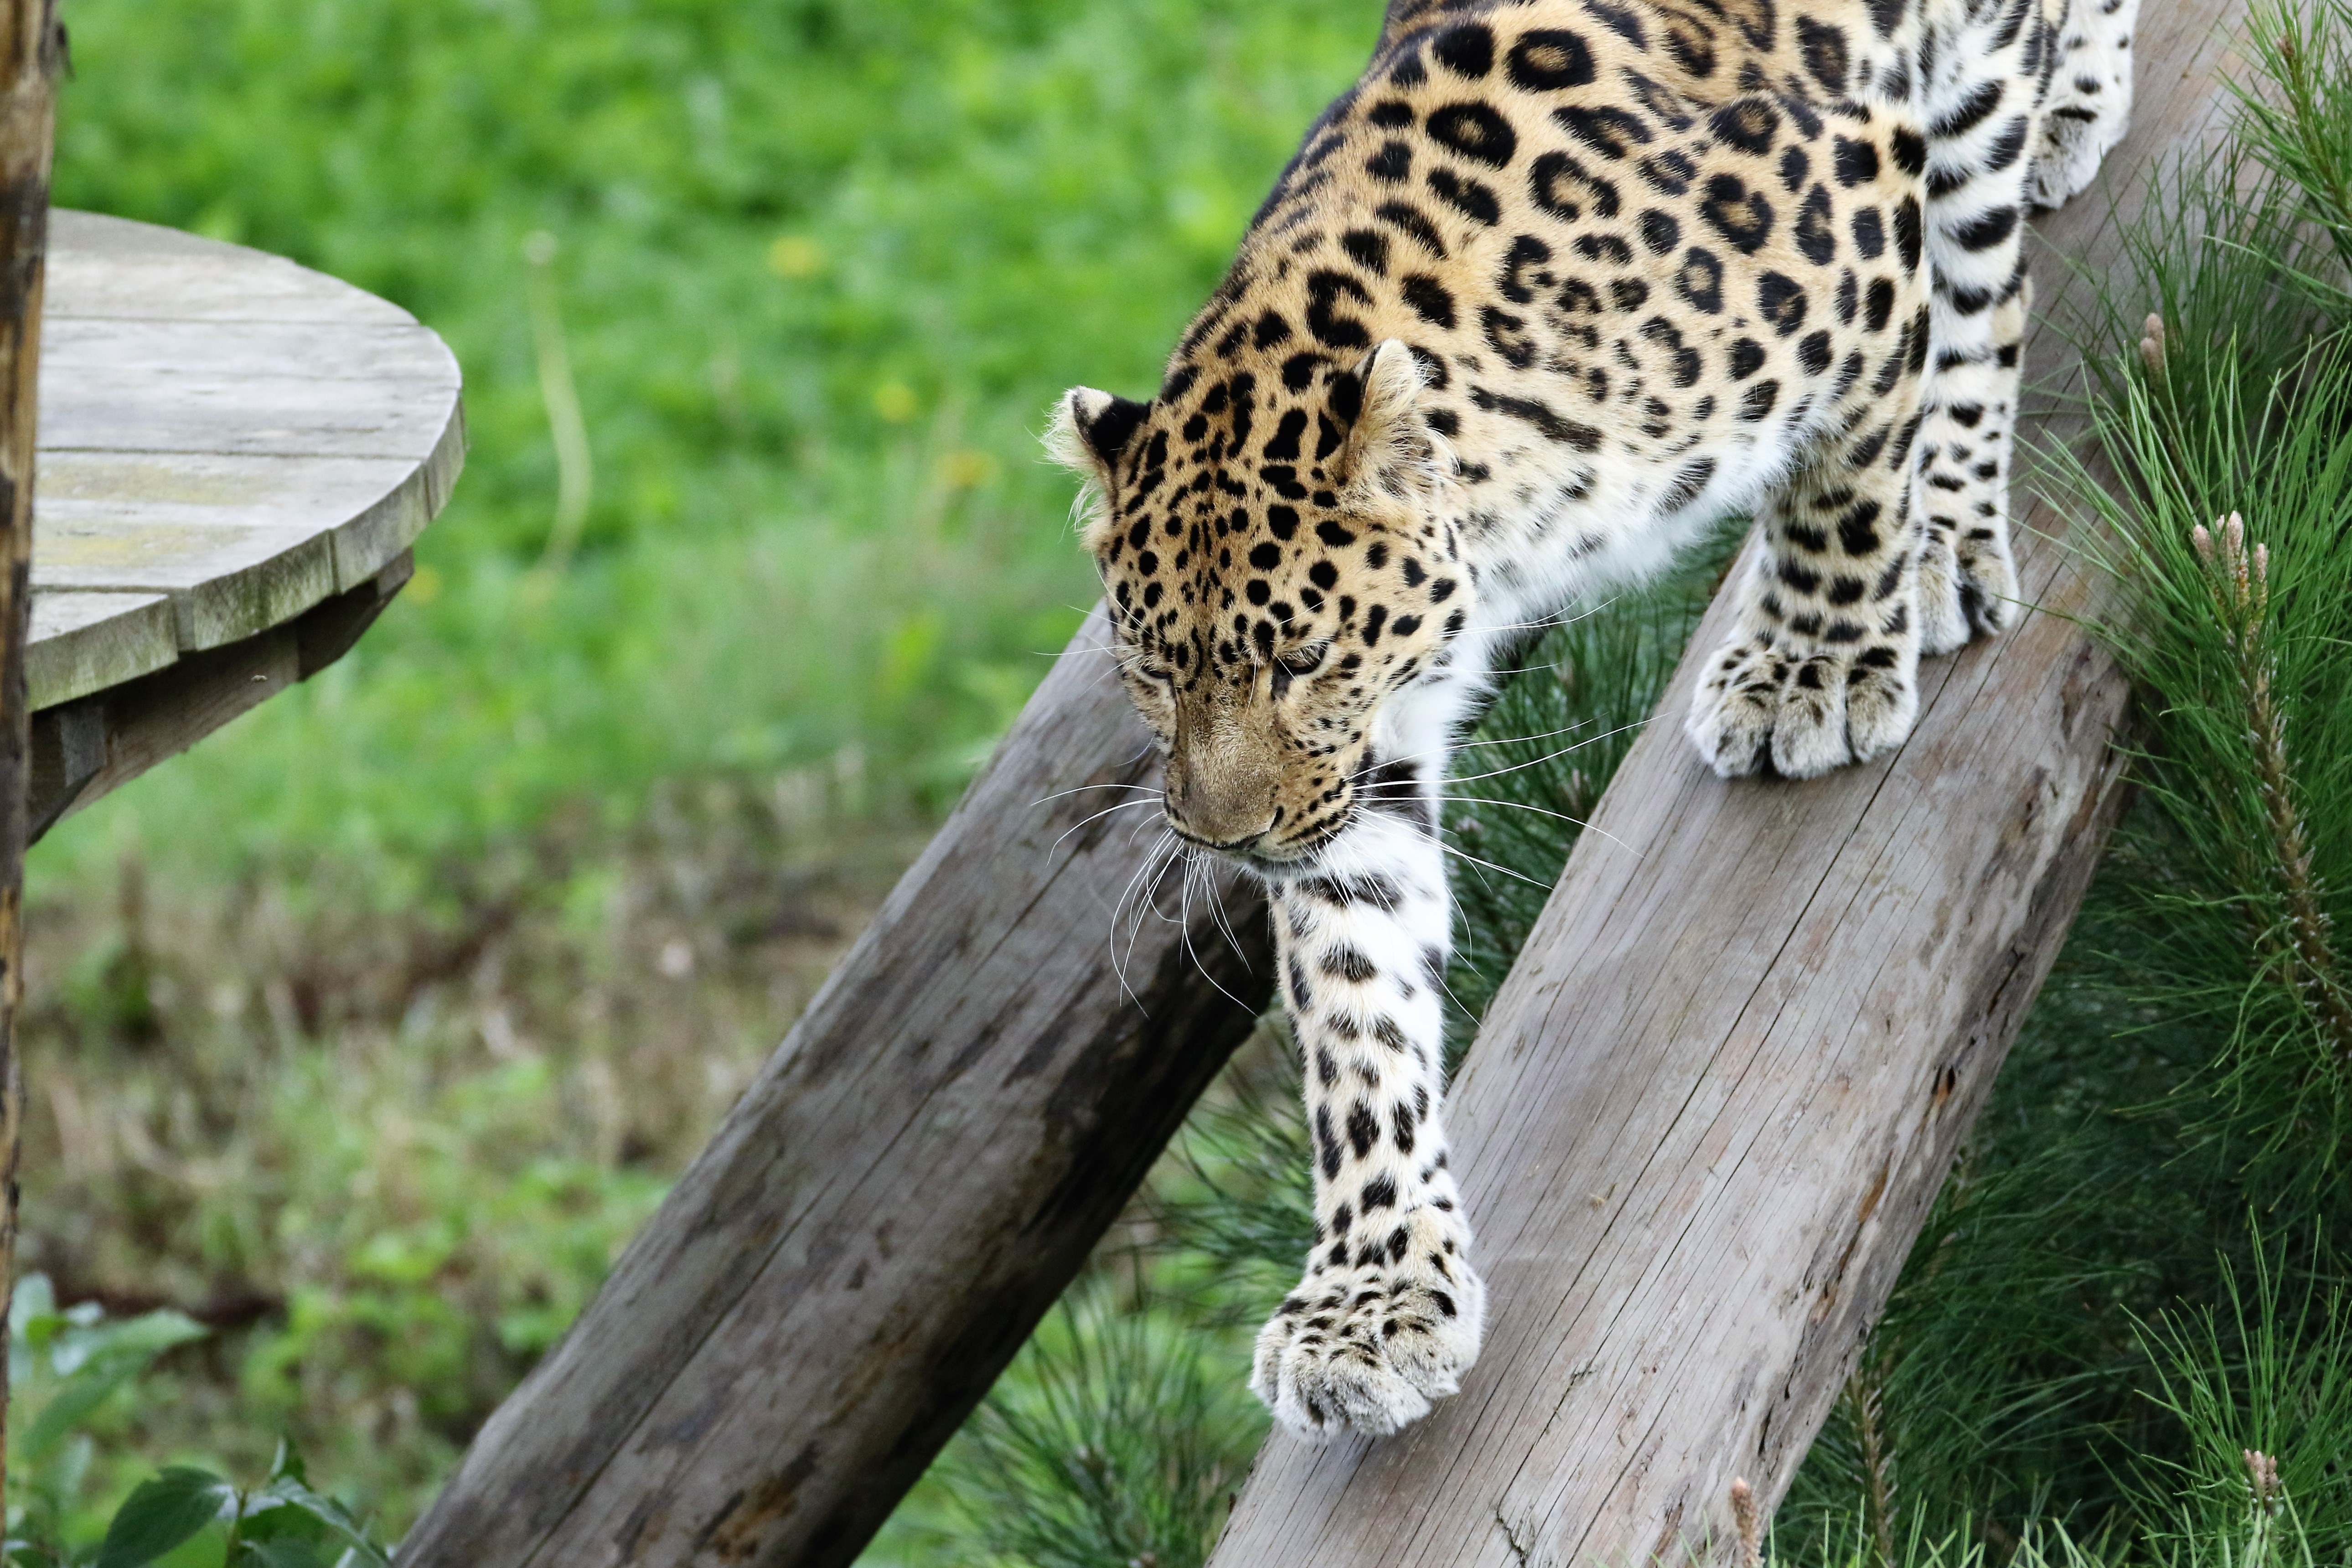
nature, animal, wildlife, wild, zoo, cat, natural, feline, mammal, predator, fauna, leopard, big cat, spotted, spots, endangered, jaguar, carnivore, fierce, powerful, pantera, big cats, outdoor recreation, cat like mammal